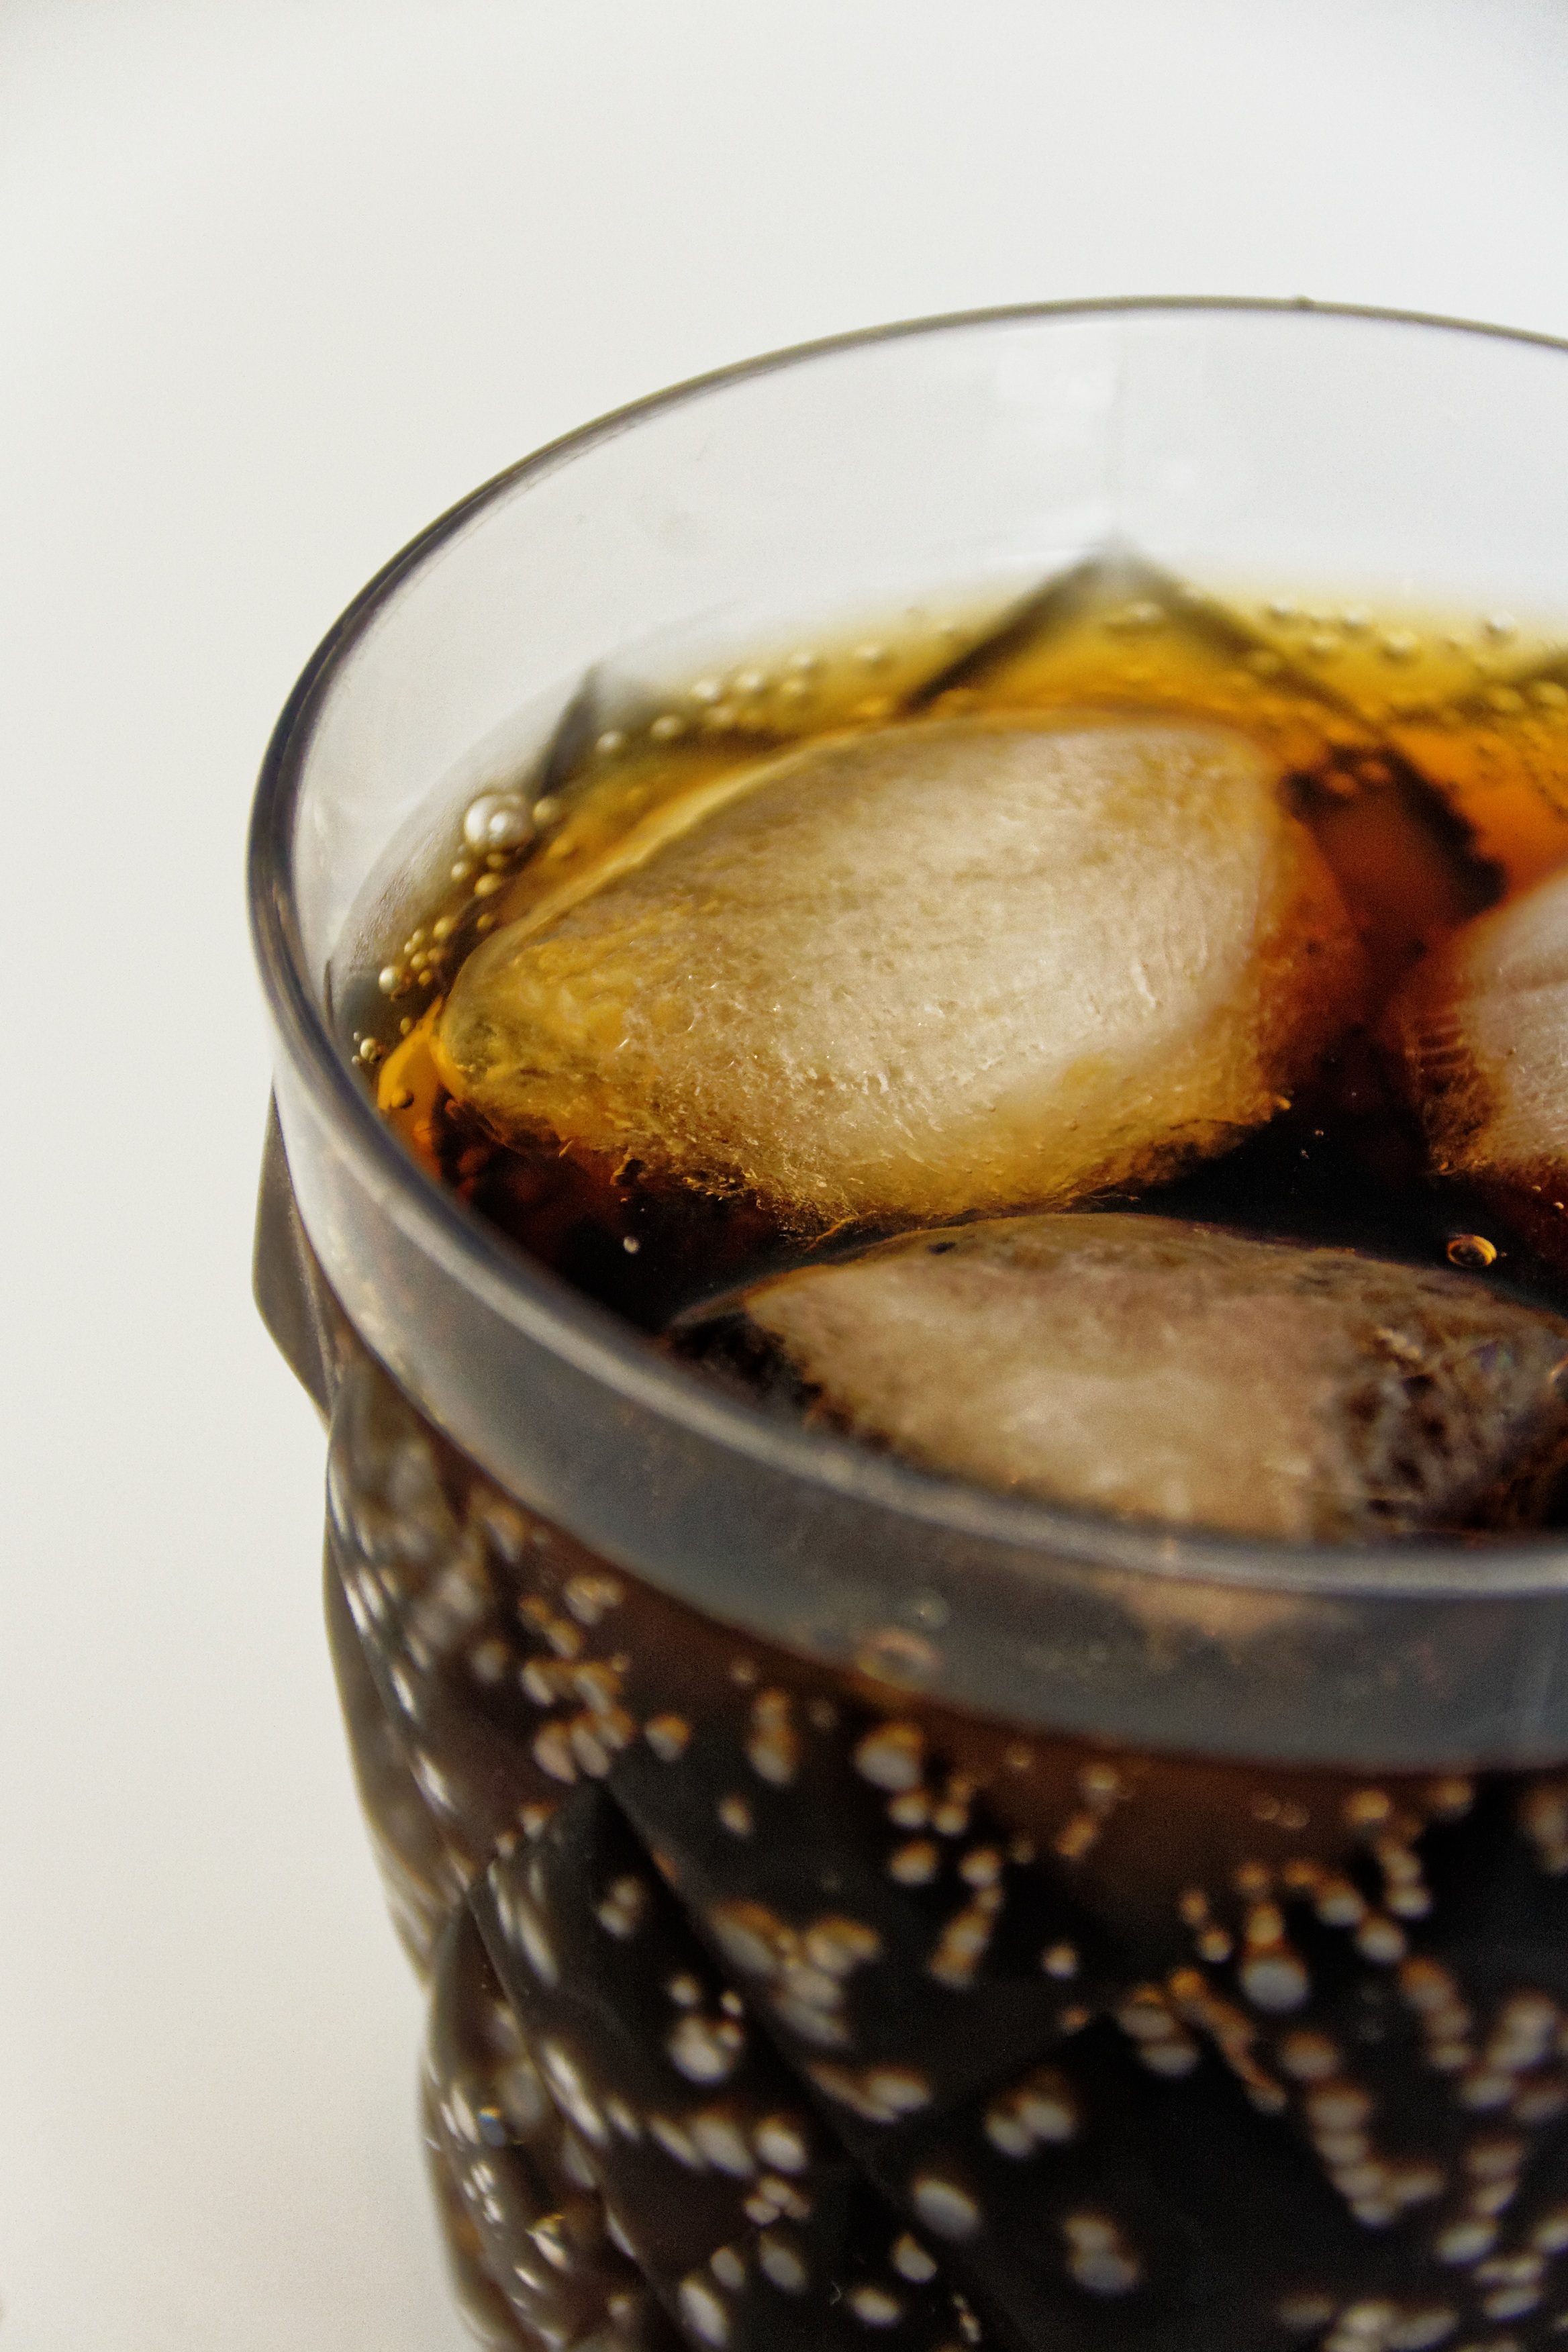
cold, glass, cup, ice, dish, meal, food, produce, drink, dessert, cuisine, coconut, sparkling, refreshment, cola, thirst, flavor, ice cubes, erfrischungsgetr nk